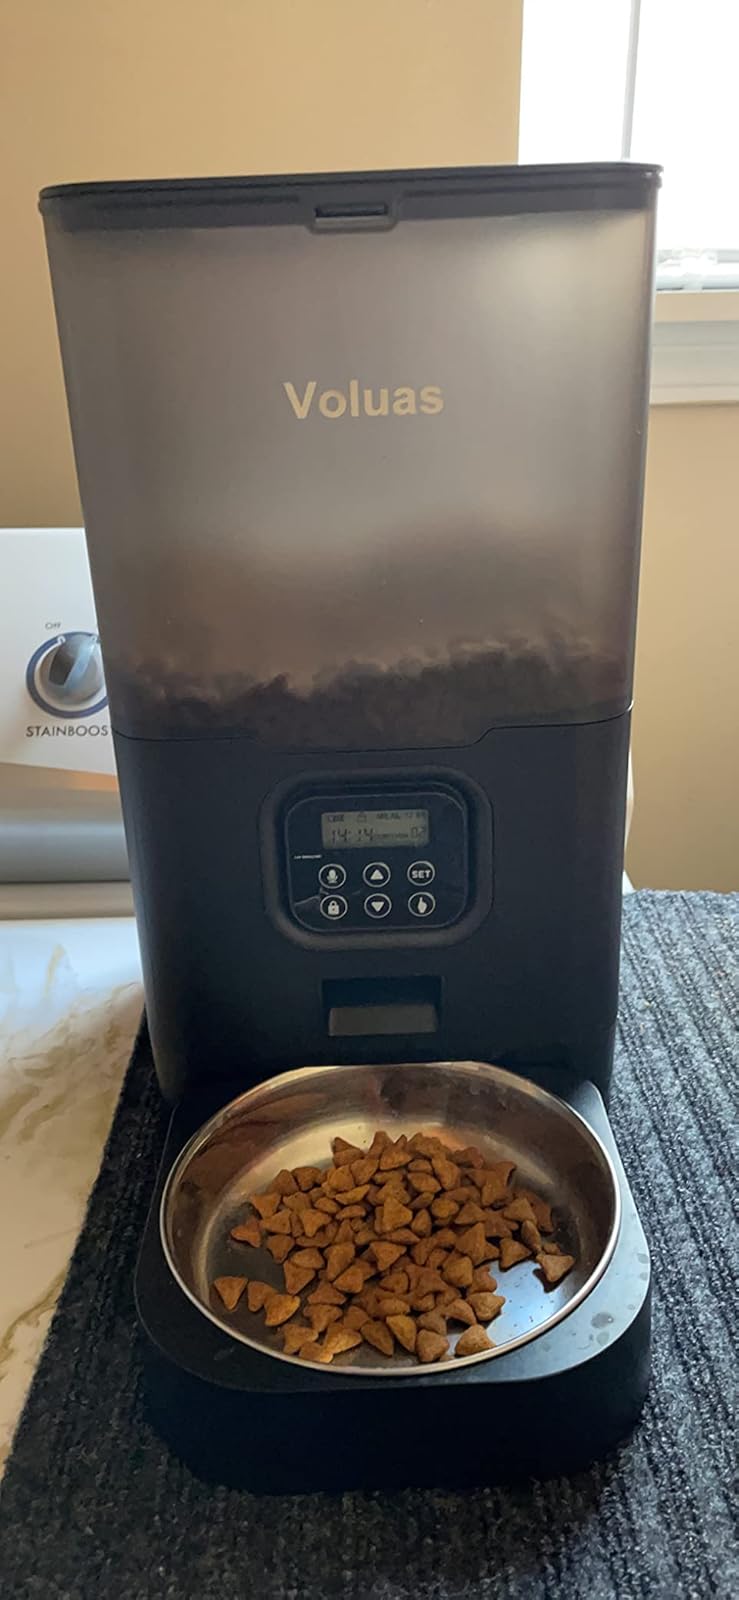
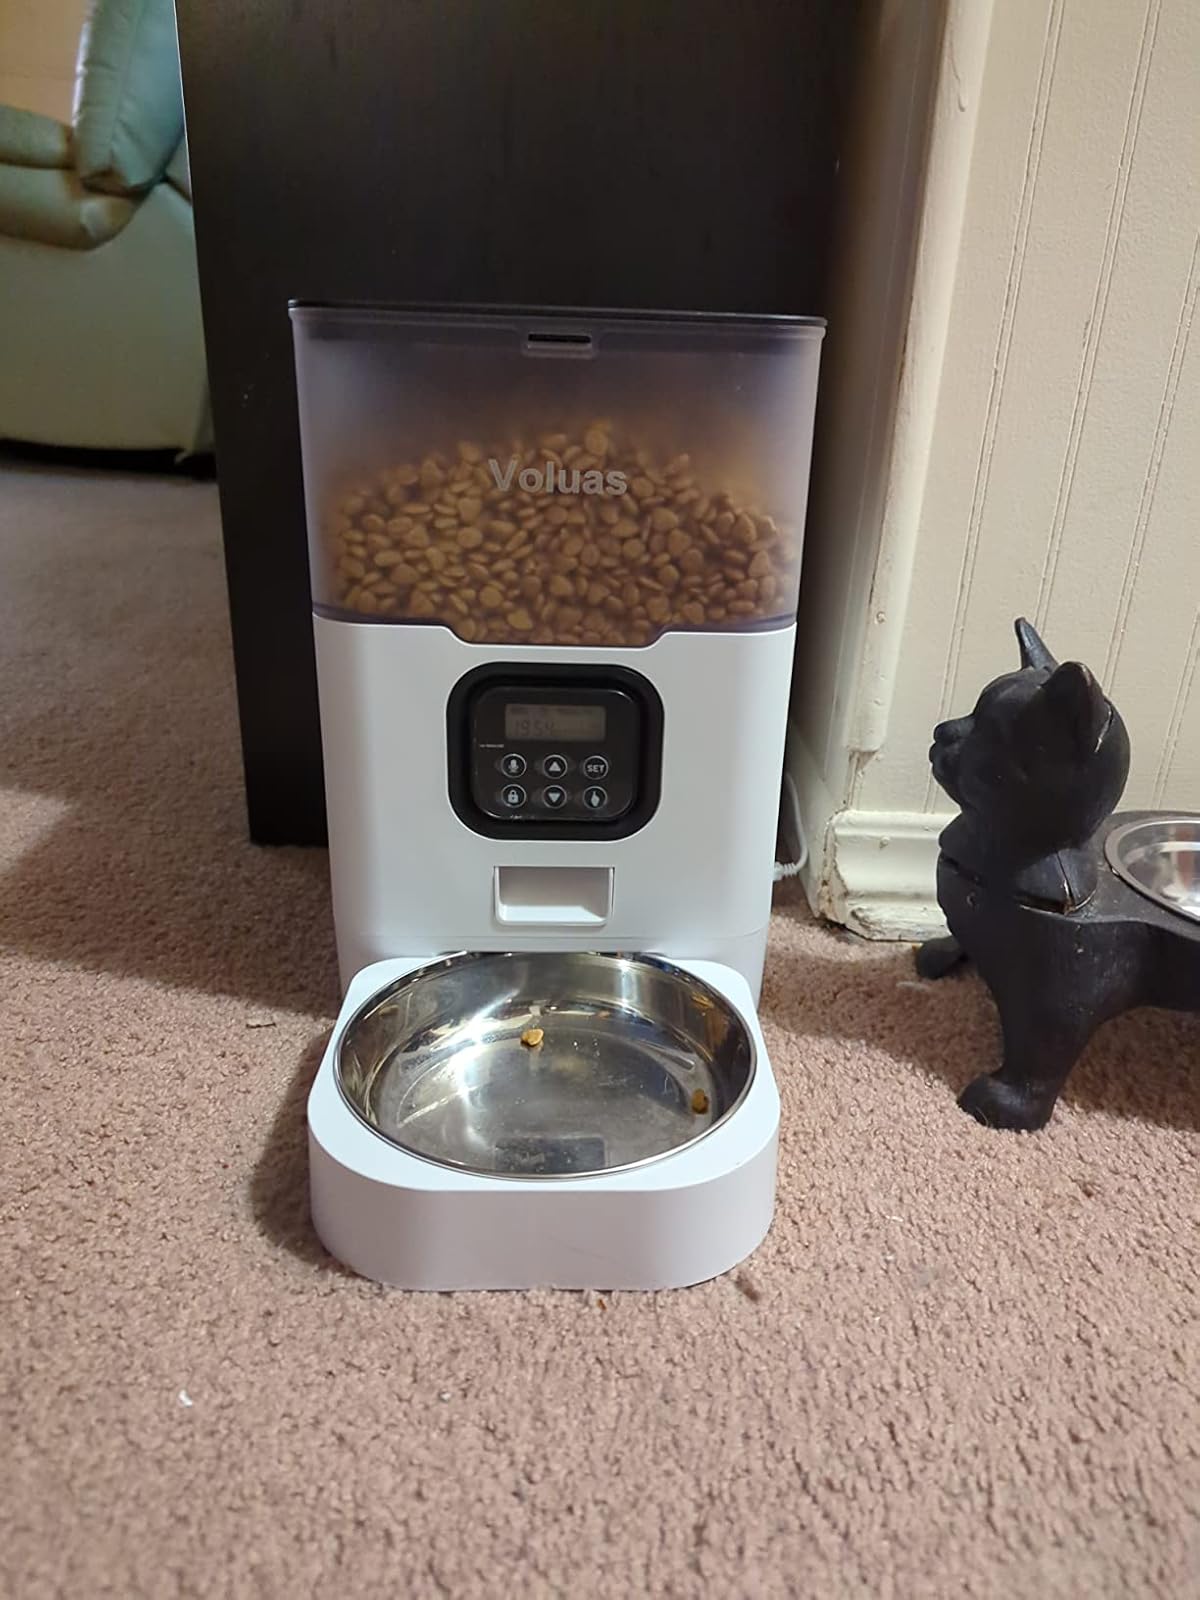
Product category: items_feeder
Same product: no